Battle of Villarrobledo

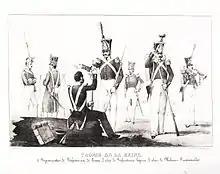
Tropas Reina 1-album

The Battle of Villarrobledo took place during the First Carlist War on September 20, 1836, south of Villarrobledo at a campground called Vega de San Cristóbal, which lies near a hermitage of the same name. However, there were also casualties reported in Villarrobledo proper. The battle was a major defeat for the Carlist general Miguel Gómez Damas, and his forces suffered large casualties, as well as the loss of large amounts of munitions. For his victory, Isidro de Alaix Fábregas was given the title of Viscount of Villarrobledo ("Vizconde de Villarrobledo") and was awarded the Laureate Cross of Saint Ferdinand ("Cruz Laureada de San Fernando").